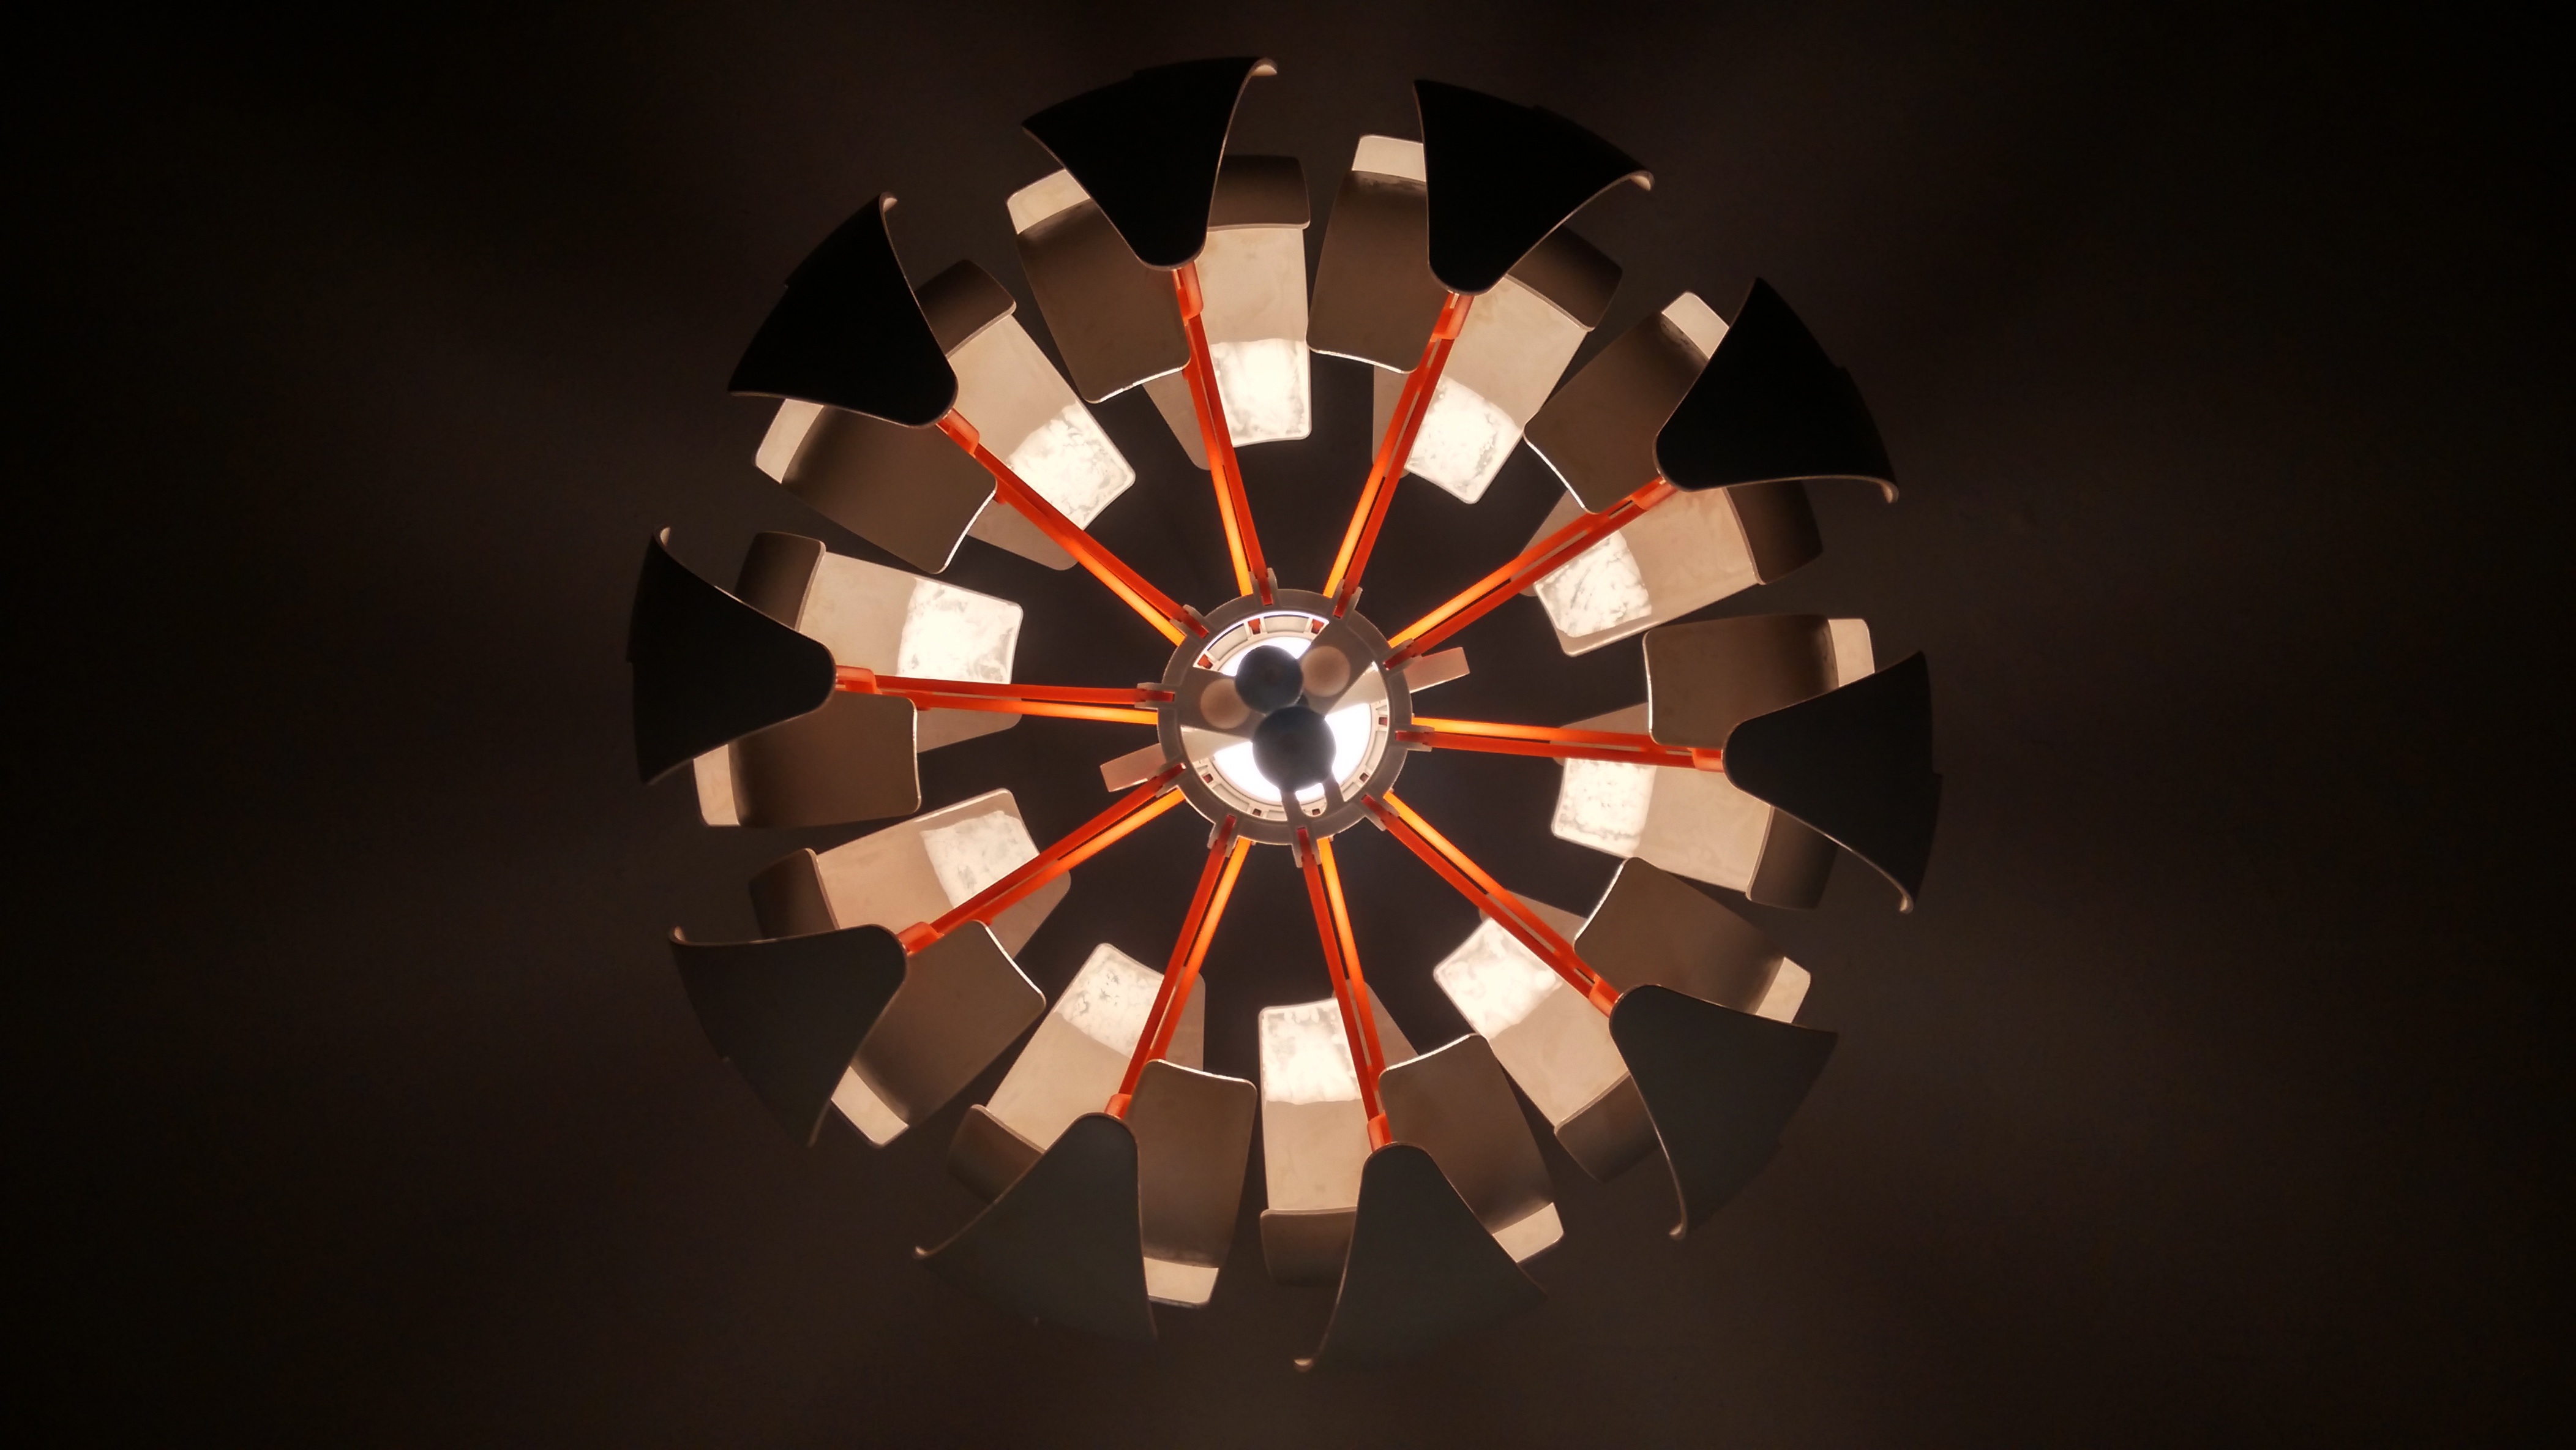
light, color, darkness, black, lighting, circle, design, symmetry, light fixture, chandelier, shape, macro photography